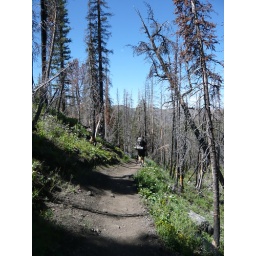
Hiking out from Fourth of July lake in the burned out forest